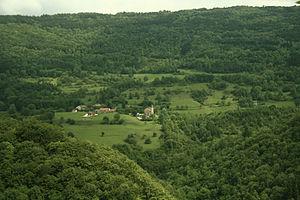
Hameau Les Pézières vu du chateau de Montgriffon
Aranc est une commune française, située dans le département de l'Ain en région Auvergne-Rhône-Alpes.
Jean Vaudan, né le 30 avril 2009 à Trévoux et mort le 10 février 1984 à Chaponost, est un résistant français des maquis de l'Ain, responsable du groupe « Verduraz ».
Jean Vaudan, né le 30 avril 2009 à Trévoux et mort le 10 février 1984 à Chaponost, est un résistant français des maquis de l'Ain, responsable du groupe « Verduraz ».
Les maquis de l'Ain et du Haut-Jura sont des groupes de résistants français et étrangers qui ont opéré et trouvé refuge dans les montagnes et forêts du Bugey et du Haut-Jura durant la Seconde Guerre mondiale.